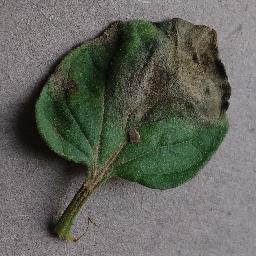
Label: Tomato___Late_blight